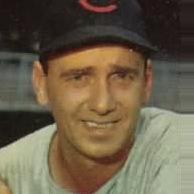
Age: 35